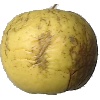
Label: Apple Golden 1